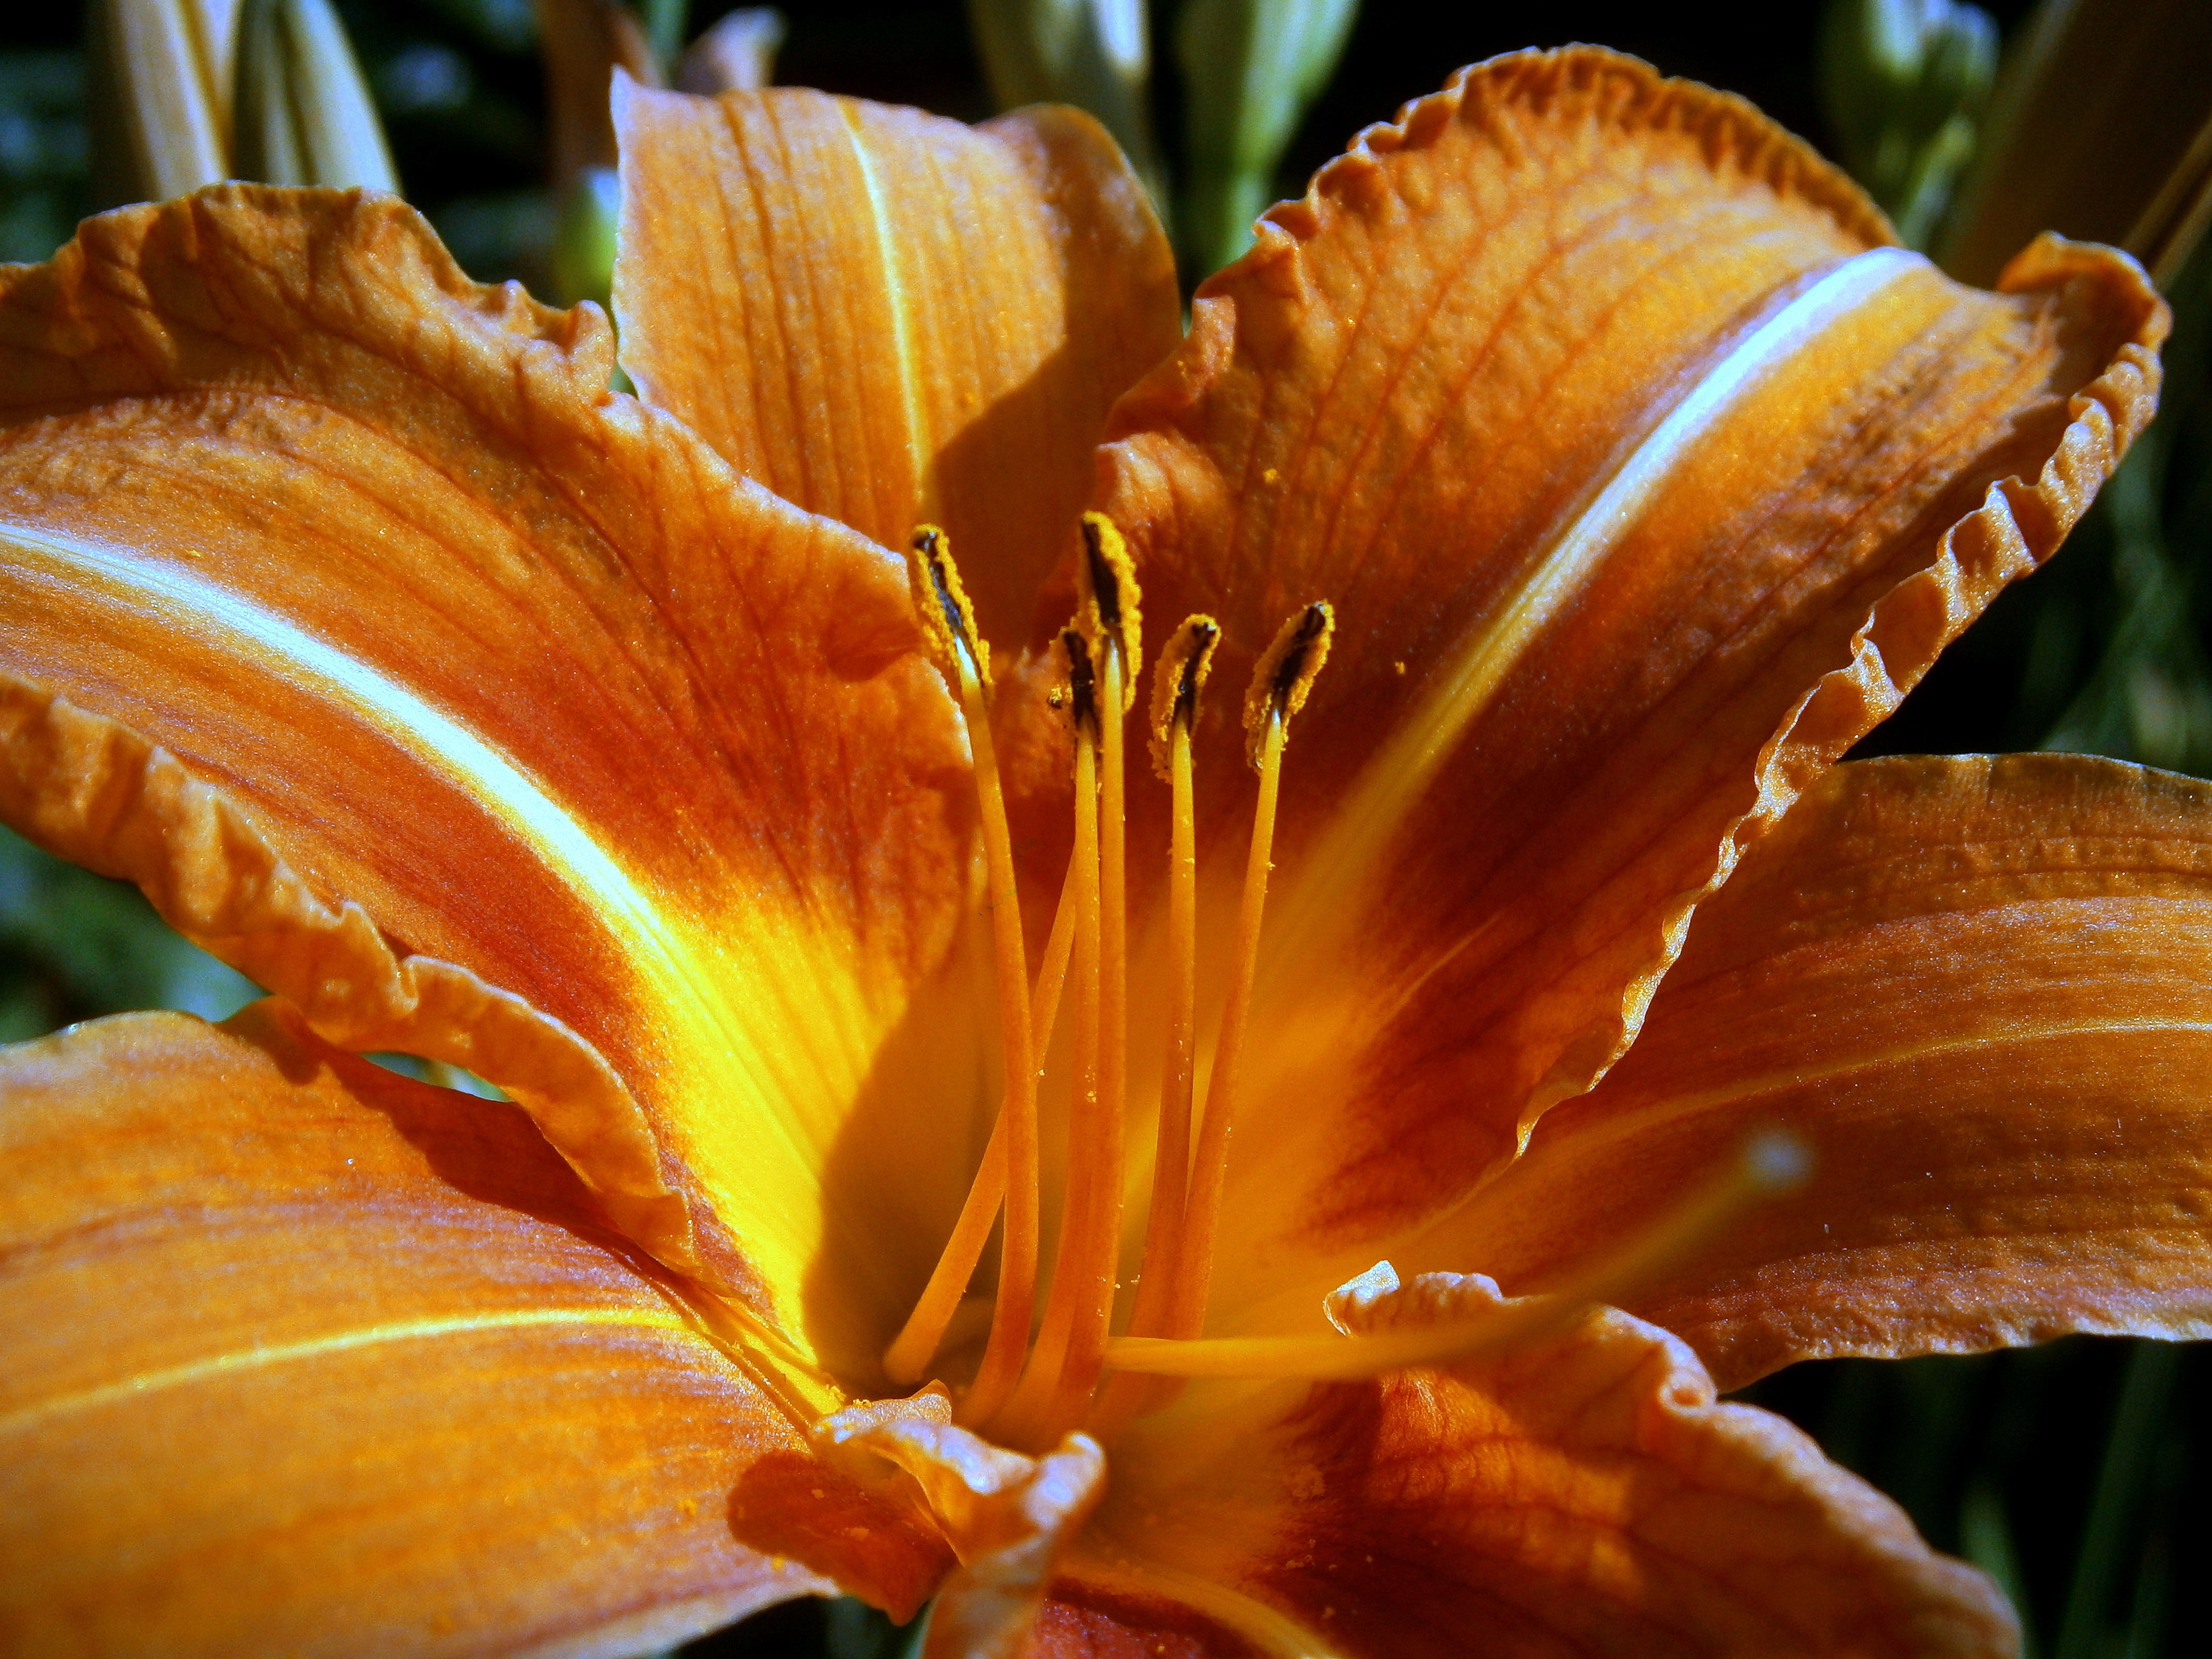
nature, blossom, structure, plant, photography, leaf, flower, petal, bloom, orange, macro, autumn, botany, yellow, garden, close, flora, flowers, close up, bright, pistil, lilies, beautiful, lily, liliaceae, bud, flower garden, tender, lilium, filigree, daylily, macro photography, ornamental plant, garden plant, flowering plant, lily family, orange lily, plant stem, land plant